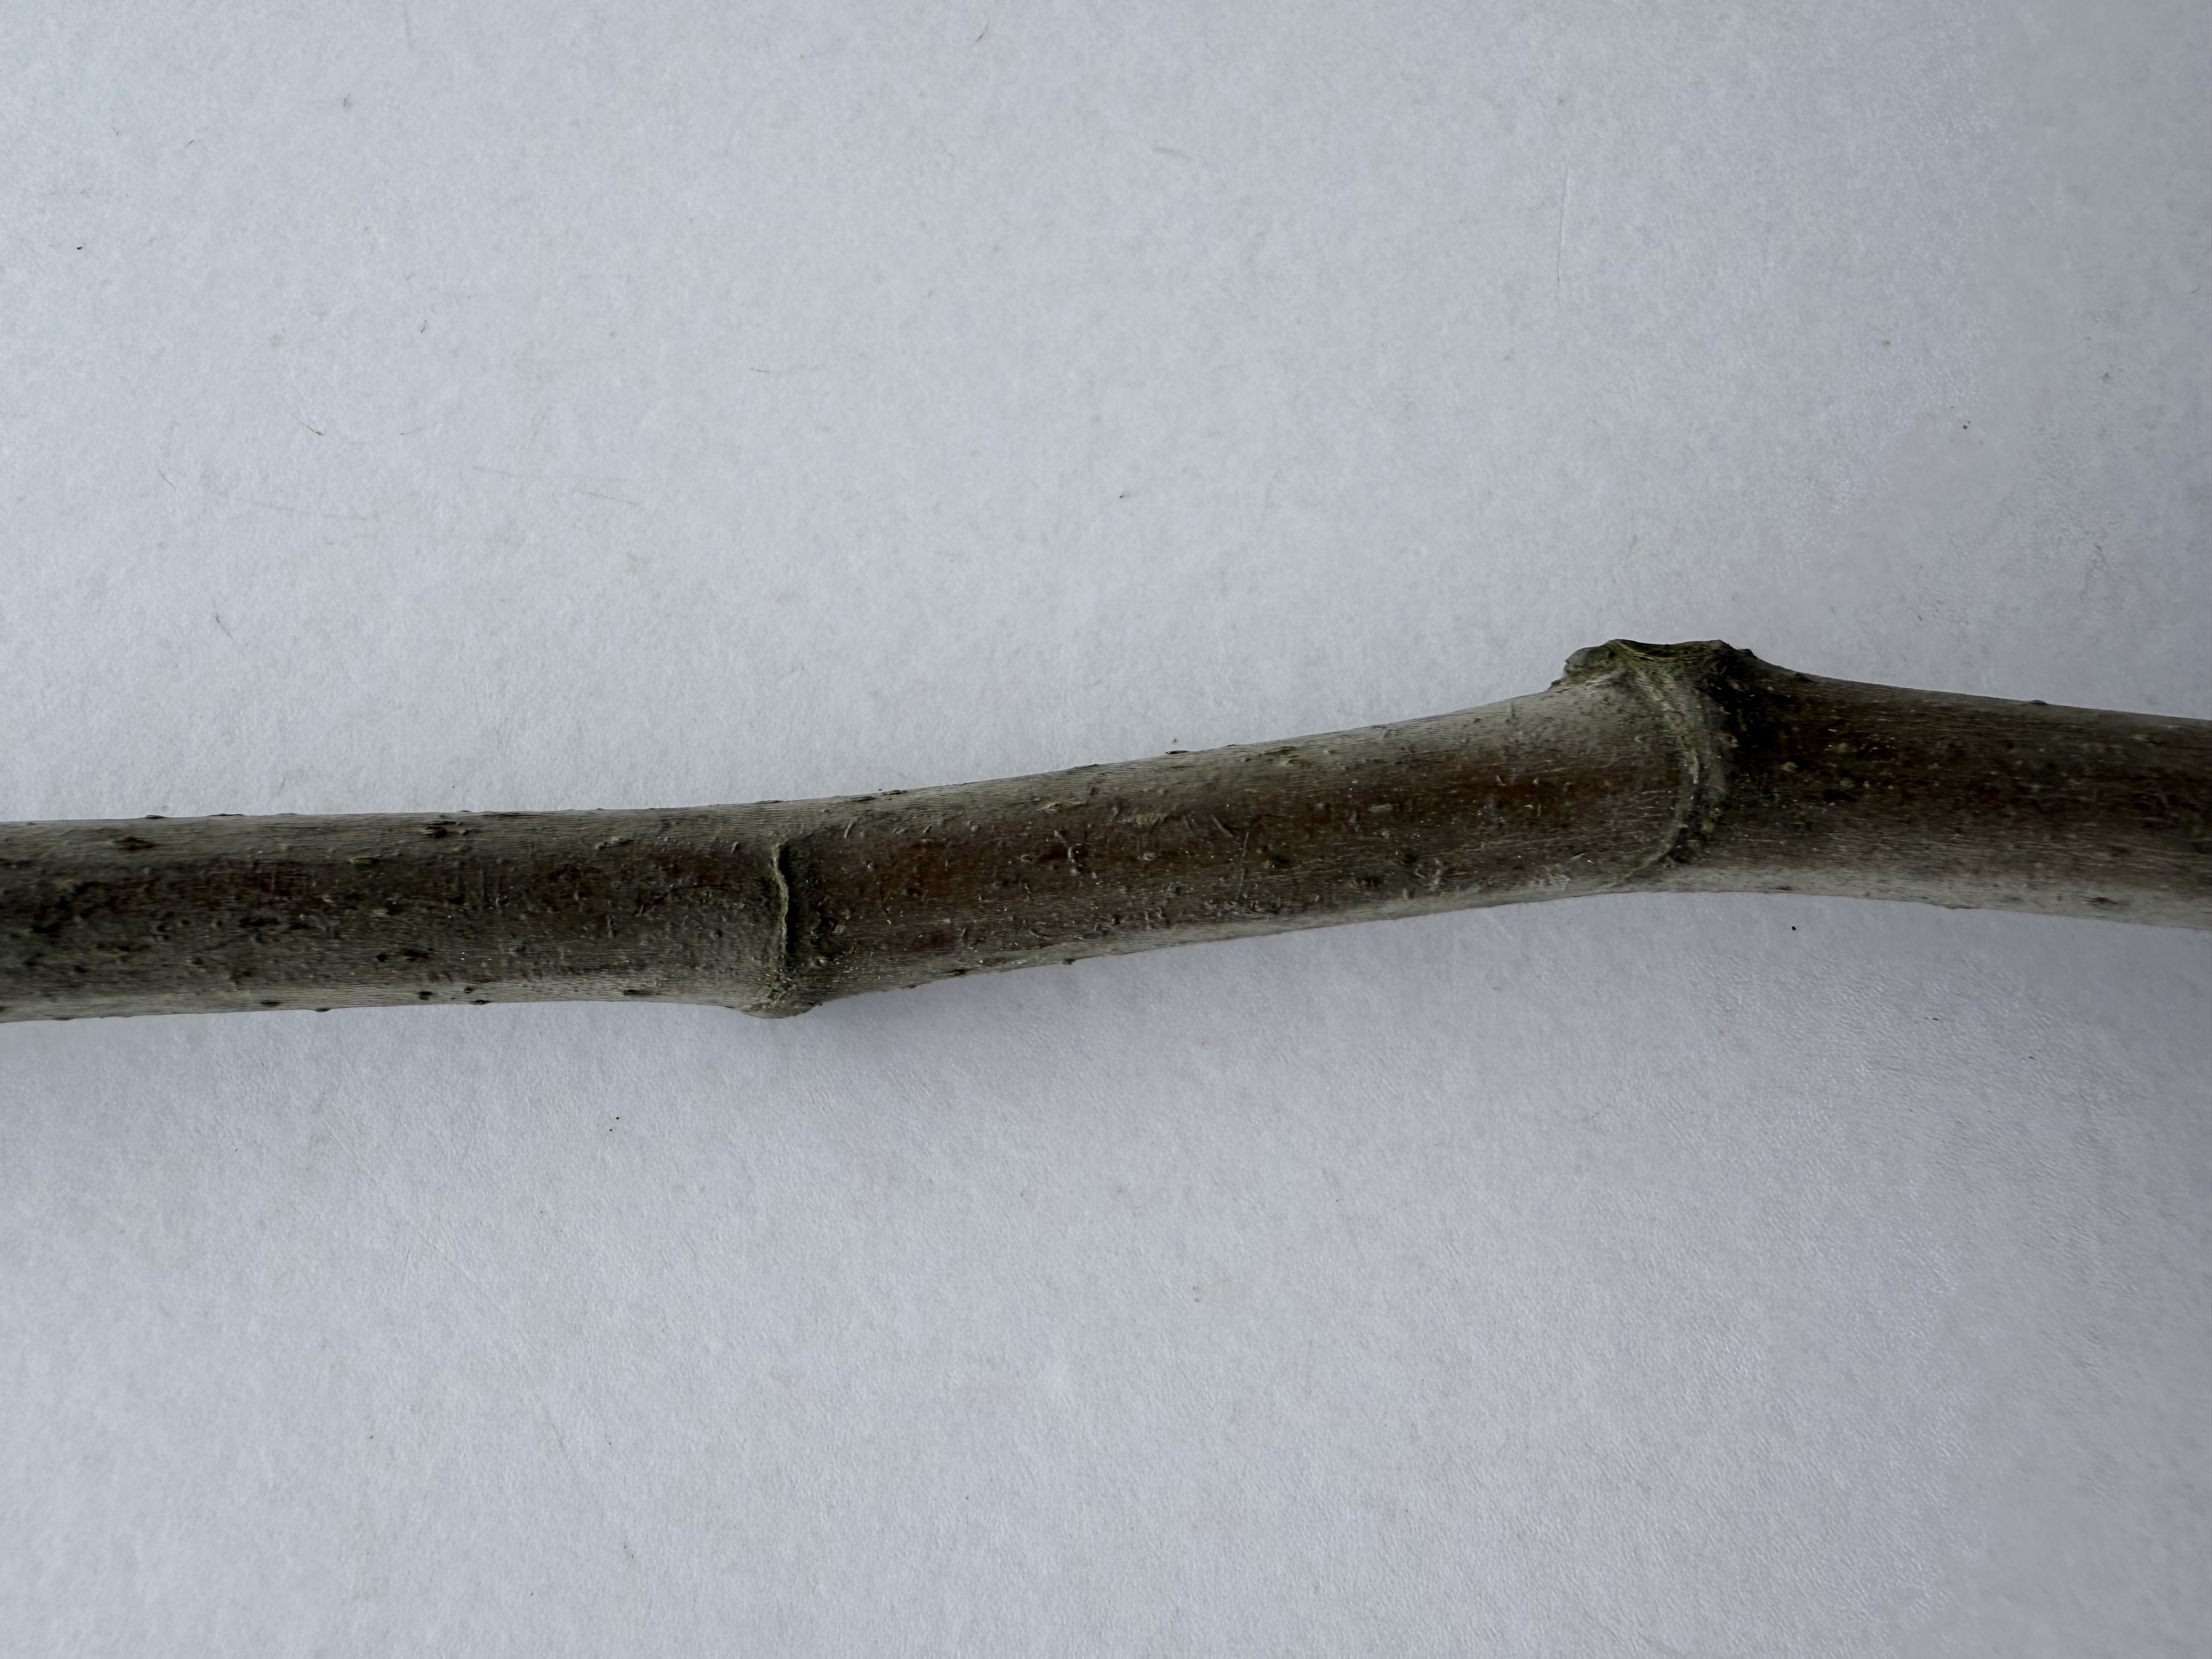
Variety: Black Fig